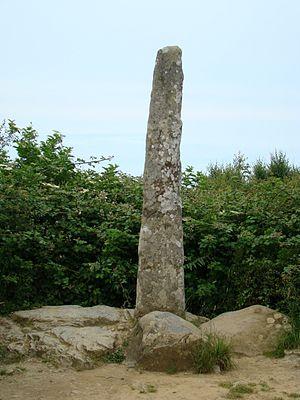
Le doigt de Gargantua, menhir breton situé à côté du Fort-la-Latte
Le Fantôme de Fort-la-Latte est le treizième album de bande dessinée des Aventures de Vick et Vicky.
Le département des Côtes-d'Armor compte une centaine de sites mégalithiques, témoins des occupations humaines du territoire au Néolithique.
Le doigt de Gargantua, appelé aussi dent de Gargantua, est un menhir situé à Plévenon dans le département français des Côtes-d'Armor.